Japanese occupation of Hong Kong

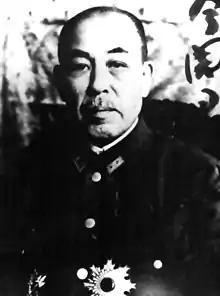
Rensuke Isogai

Throughout the Imperial Japanese occupation, Hong Kong was ruled under martial law as an occupied territory. Led by General Rensuke Isogai, the Japanese established their administrative centre and military headquarters at the Peninsula Hotel in Kowloon. The military government; comprising administrative, civilian affairs, economic, judicial, and naval departments; enacted stringent regulations and, through executive bureaux, exercised power over all residents of Hong Kong. They also set up the puppet Chinese Representative Council and Chinese Cooperative Council, consisting of local leading Chinese and Eurasian community leaders.